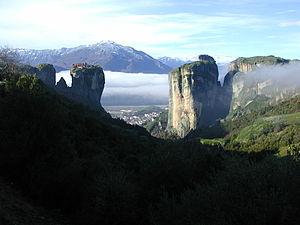
La géographie de l'Union européenne prend en compte plusieurs éléments : dans un premier temps la géographie physique de celle-ci qui évolue au travers de ses élargissements ; et sa géographie humaine, c'est-à-dire l'organisation de son espace, de sa richesse, qui, comme la géographie physique, est soumise aux évolutions liées à ses élargissements. La géographie de l'Union prend aussi en compte les régions d'outre-mer de l'Union européenne, ainsi que, dans une moindre mesure, les territoires dépendant de l'Union sans en faire partie.